Royal Warwickshire Regiment

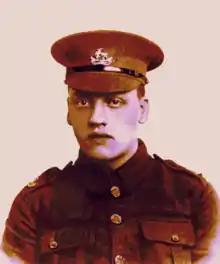
Private John Brettle in Royal Warwickshire Regiment Uniform 1918

In 1832, the 6th became a Royal Regiment and its title was changed to the Royal (1st) Warwickshire Regiment. The 6th took part in the 7th and 8th Xhosa Wars in South Africa and helped suppress the Indian Rebellion in 1857.